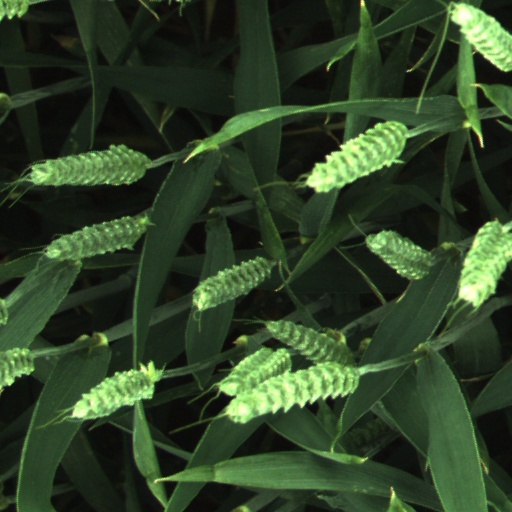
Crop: wheat